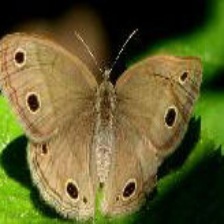
Species: WOOD SATYR
Butterfly family (ImageNet category): ringlet